Linn T. Sunne

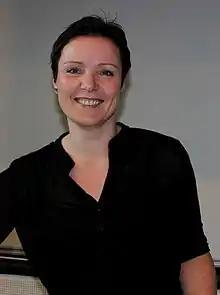
Sunne in 2012

Linn Tormodsdatter Grøndahl Sunne (born 2 December 1971) is a Norwegian children's writer, schoolteacher and local politician. She won the Brage Prize in 2007 and 2012.